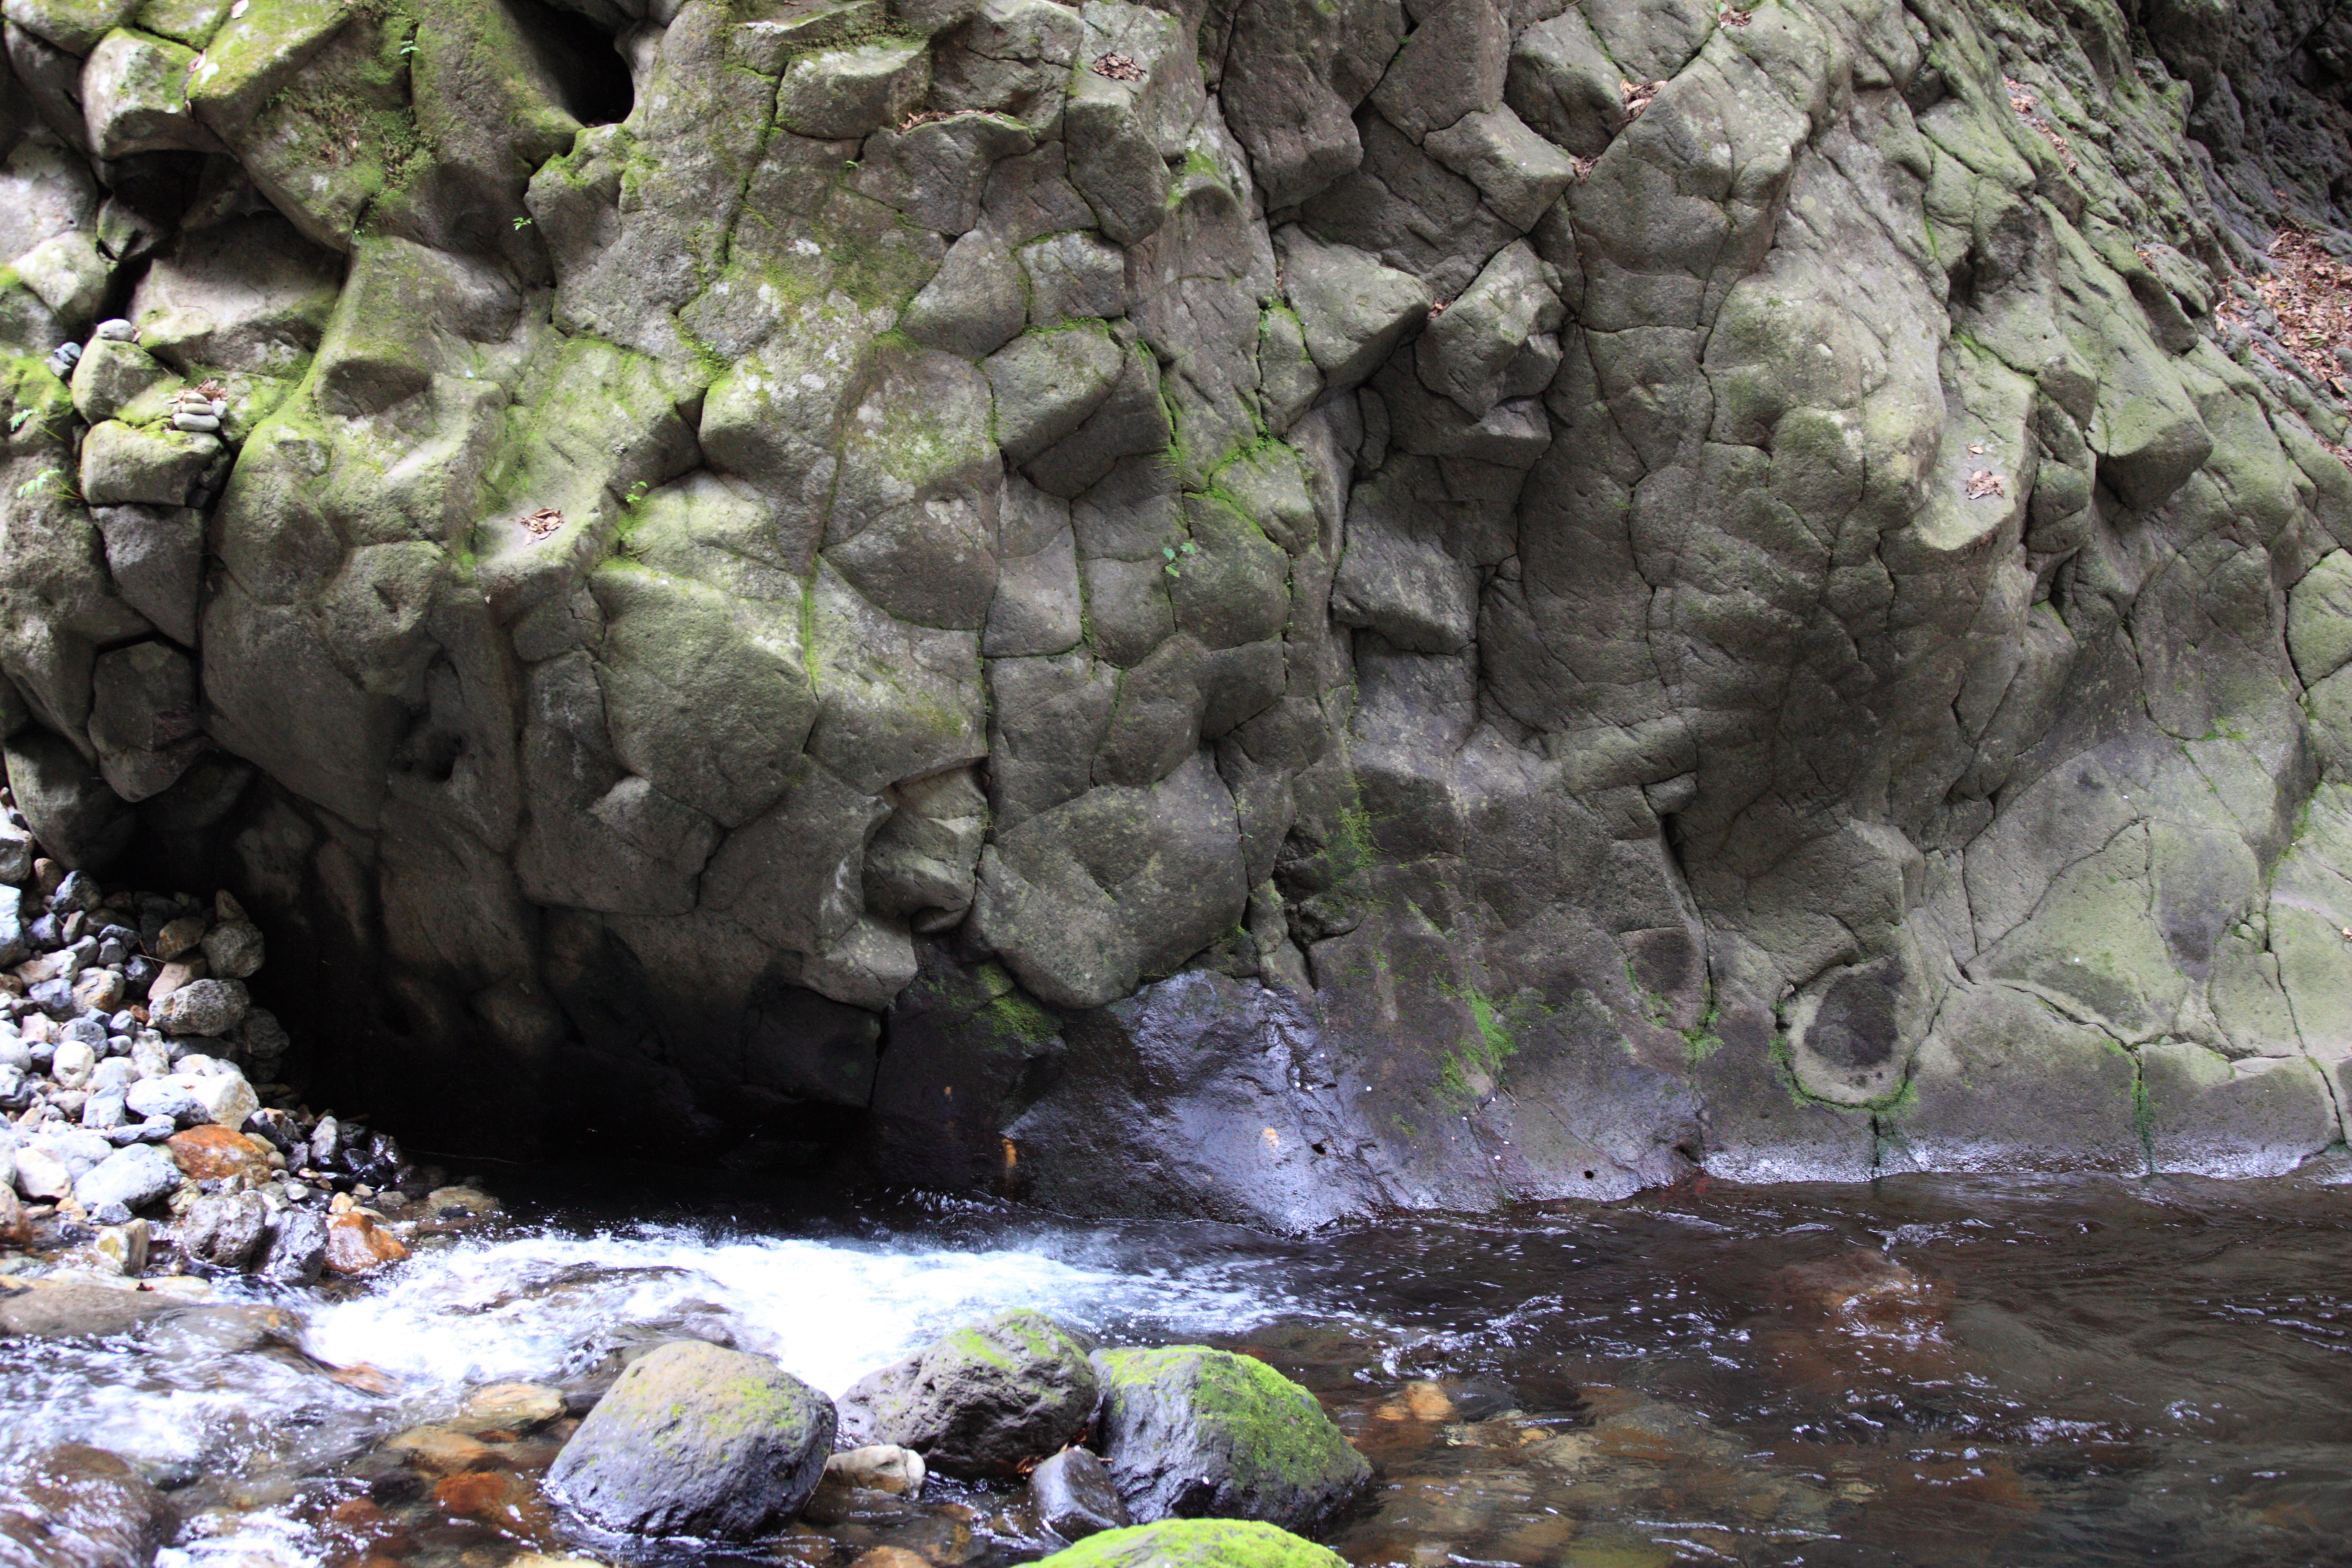
water, rock, river, stream, high, material, body of water, cool image, geology, 5d, hires, markii, water feature, hi, res, resolution, canon70200f4l, landform